Sōyū Matsuoka

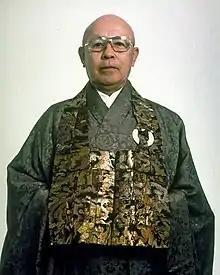

Dr. Soyu Matsuoka (松岡 操雄, 1912–1997), along with Sokei-an and Nyogen Senzaki, was one of the early Zen teachers to make the United States his home.